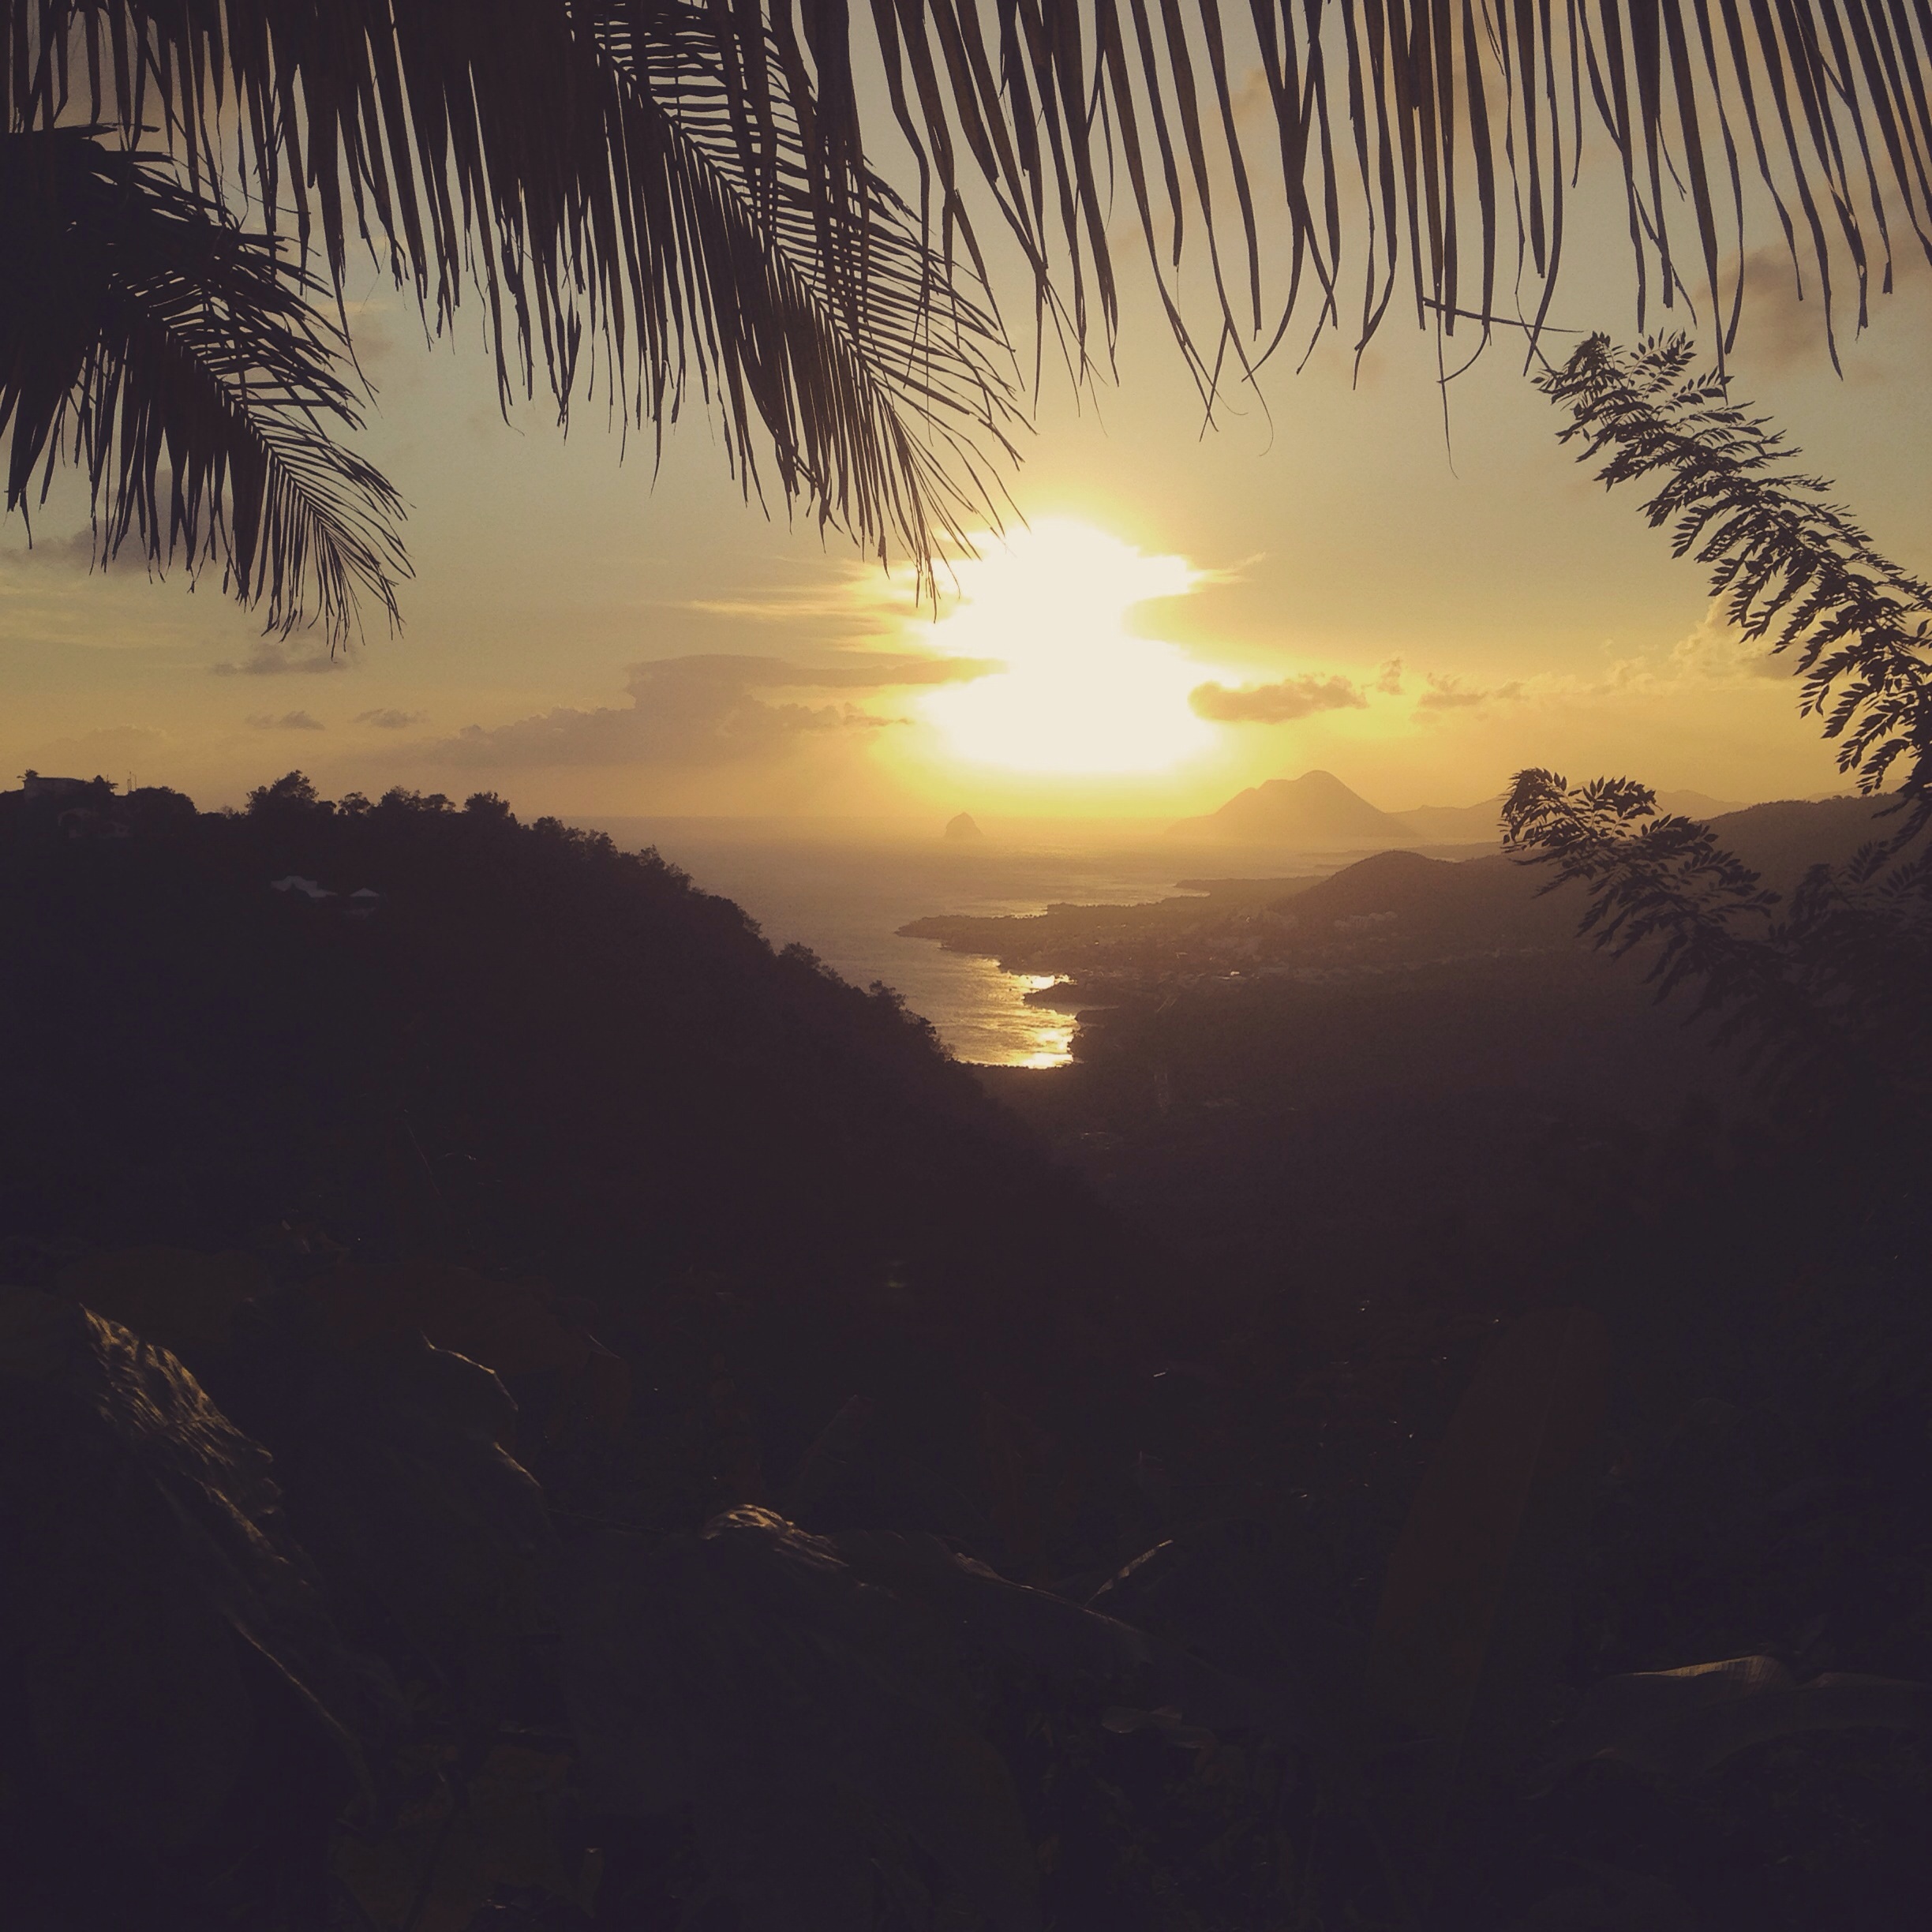
horizon, sky, sun, sunrise, sunset, sunlight, morning, dawn, dusk, evening, astronomical object, atmospheric phenomenon, arecales